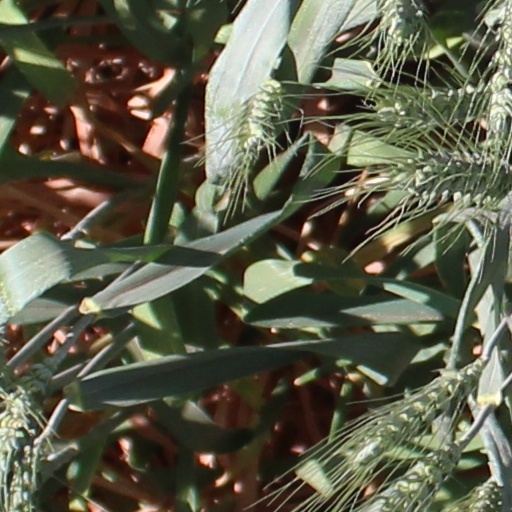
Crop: wheat